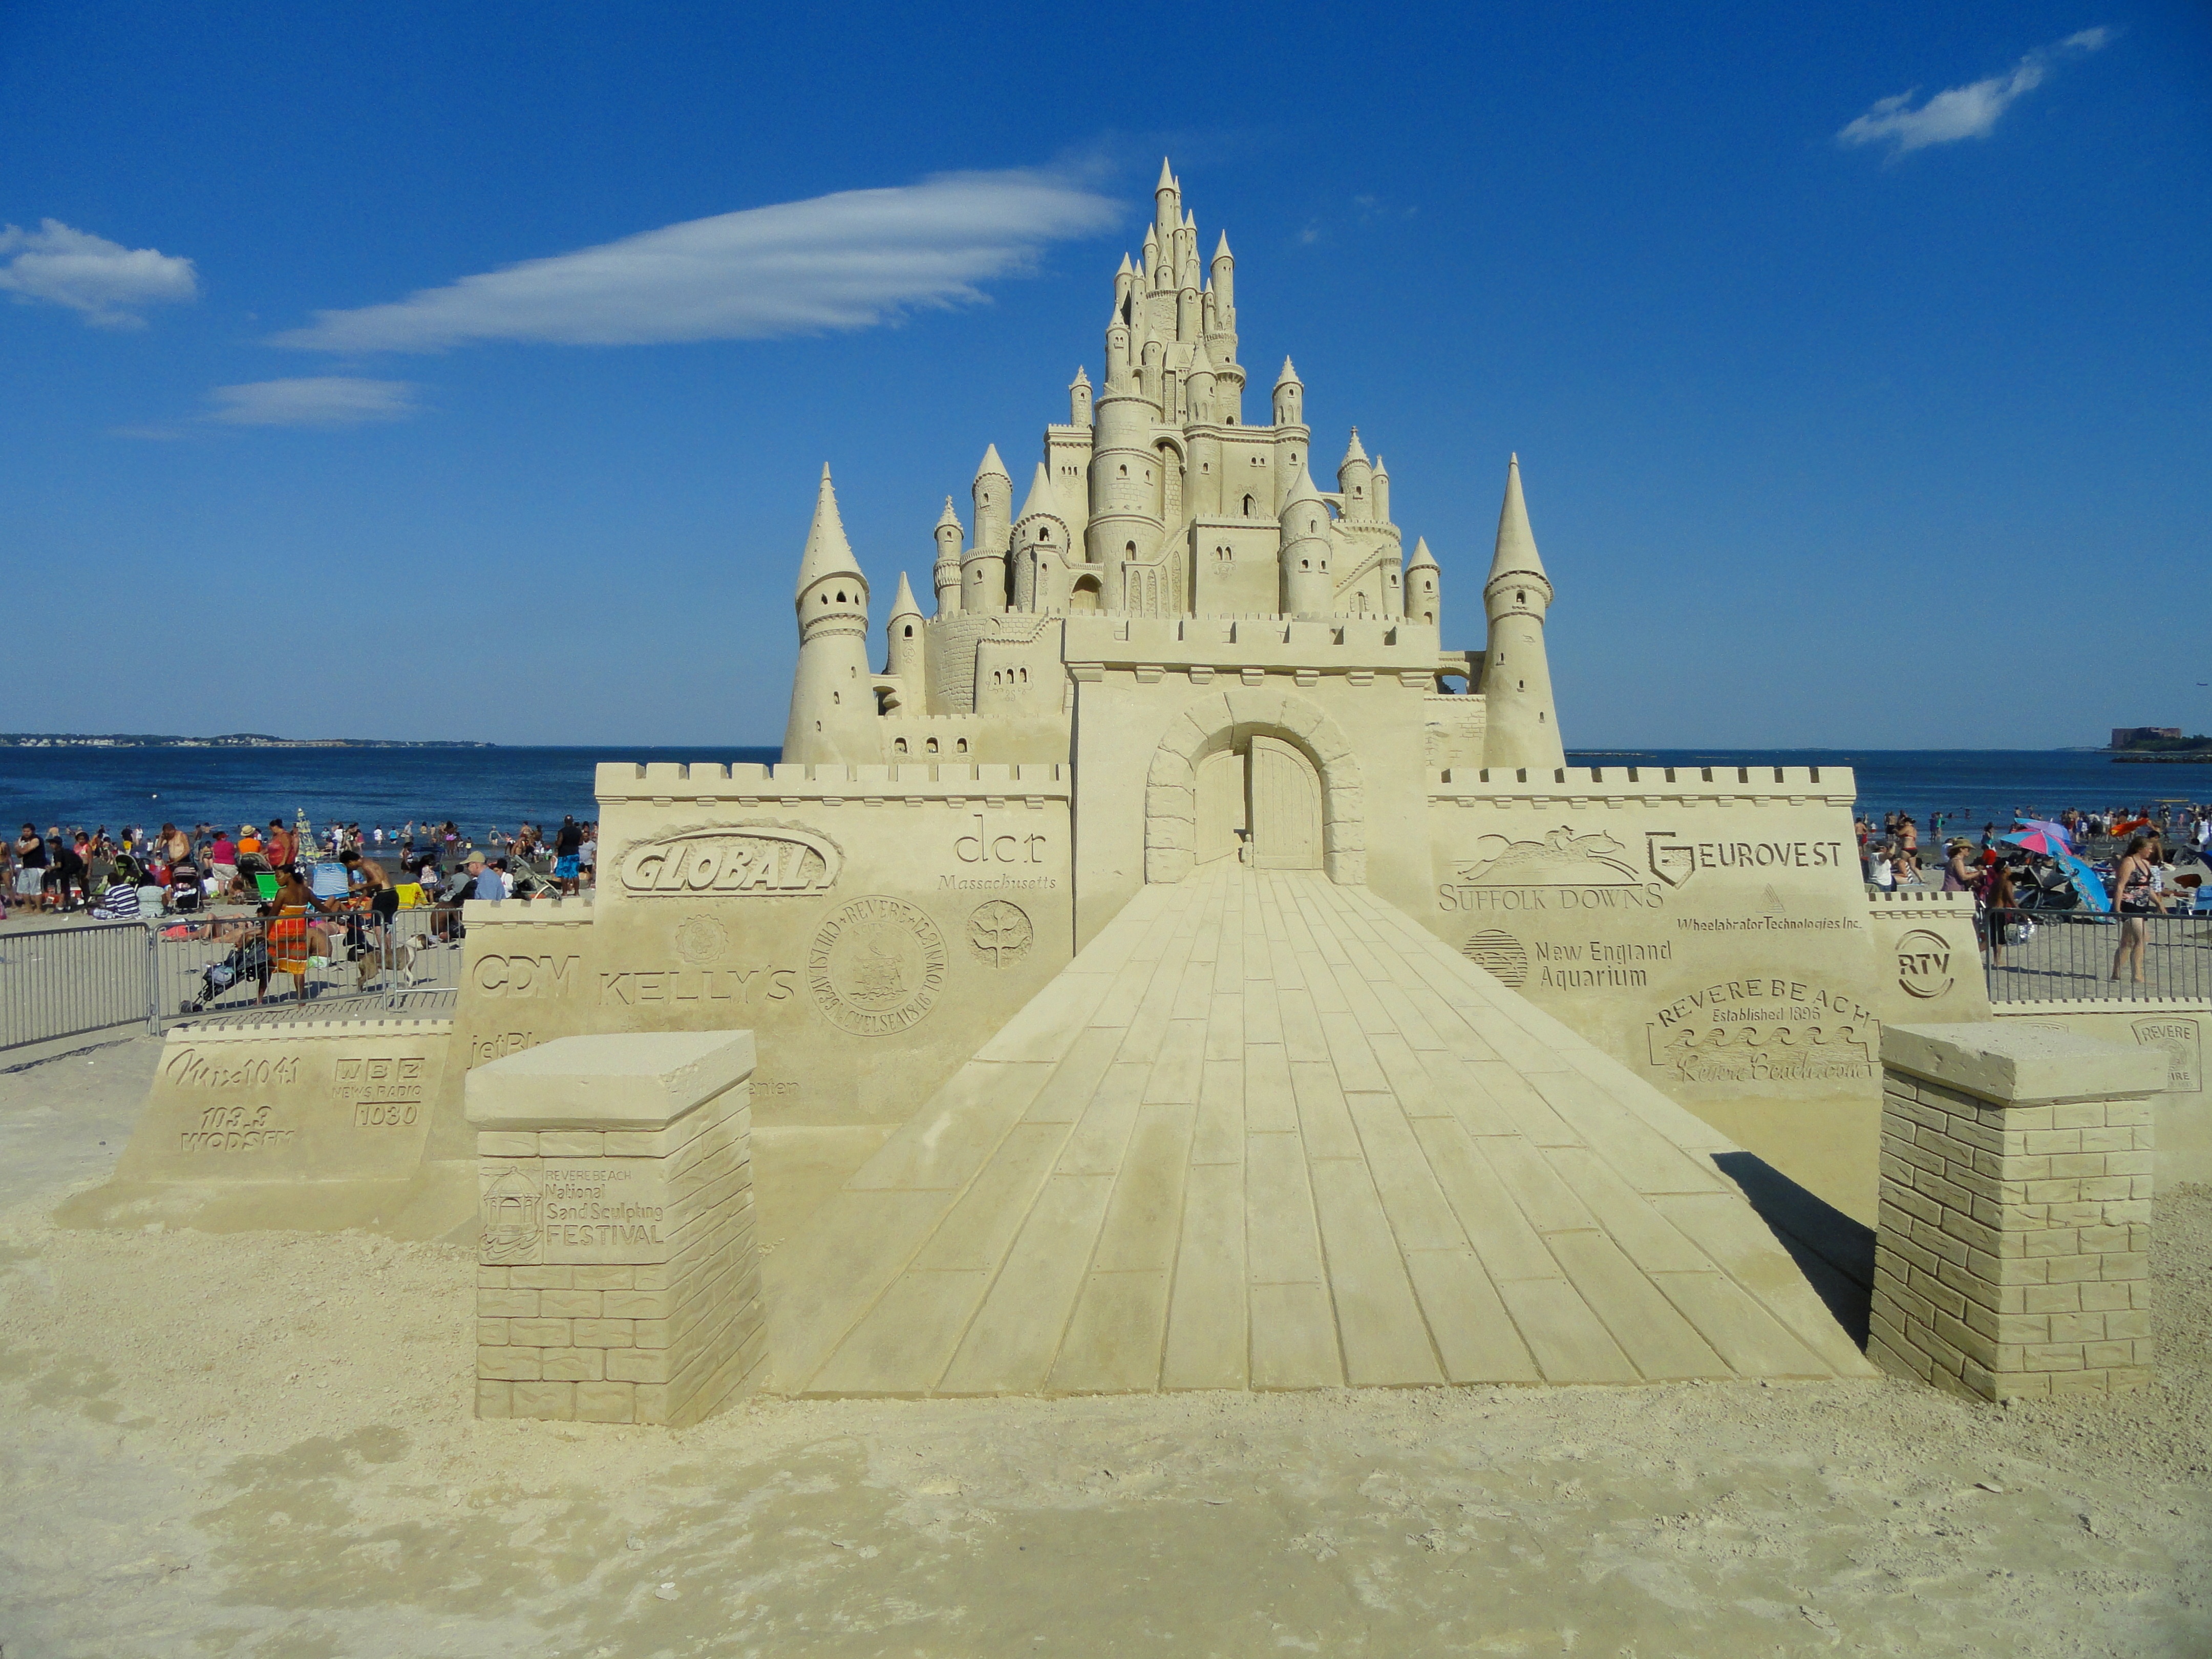
beach, sand, sky, sun, monument, peaceful, artistic, castle, landmark, skill, place of worship, sculpture, design, temple, scene, patience, historic site, ancient history